Abéché

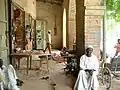
A leather shop in Abéché

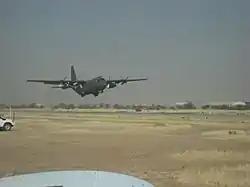
Abéché Airport

The city is an important cattle raising centre. The principal camel market in the country for exports, the manufacture of camel-hair blankets is one of the industries of the area. Abéché market is a thriving regional market, also known for its vegetables and fruit stalls, with onions and lettuce sold in abundance, and spices, textiles, handmade crafts, pottery and jewelry.